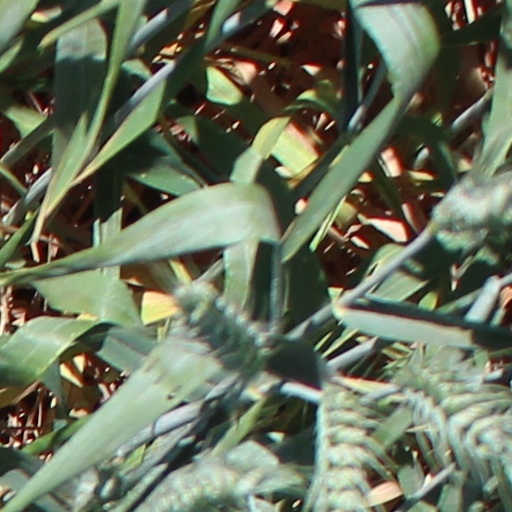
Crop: wheat